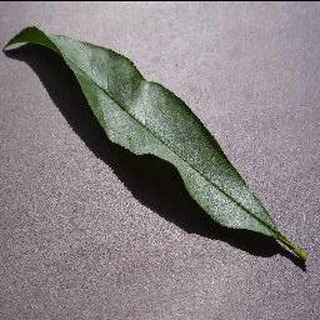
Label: healthy_peach